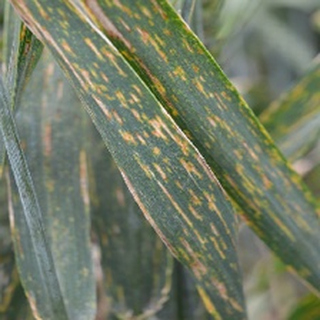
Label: wheat_yellow_rust